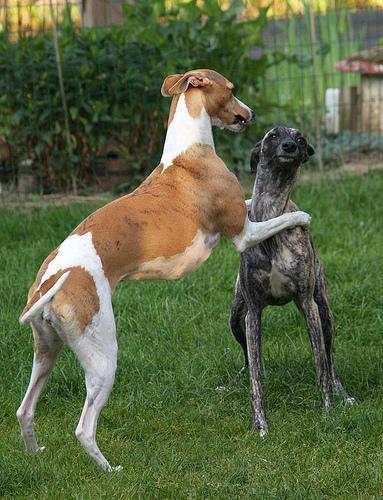
whippet